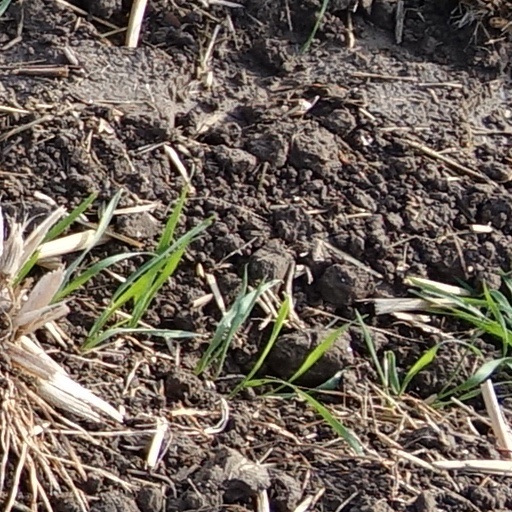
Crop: wheat